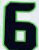
Number: 6